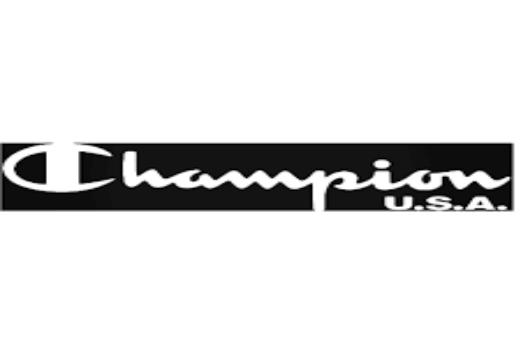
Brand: Champion
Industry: Clothes